Don Carlos

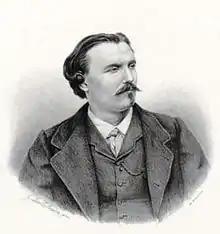
Jean Morère, the original Don Carlos

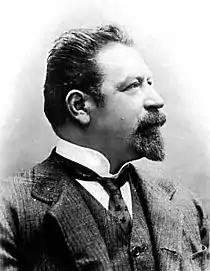
Francesco Tamagno, the Don Carlo in the 1884 Italian version

"The Forest of Fontainebleau, France in winter"